Peter Angelis

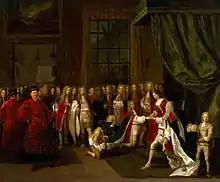
"Queen Anne and the Knights of the Garter" from about 1720, now in the National Portrait Gallery

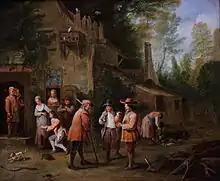
"Scene in a court of inn", 1724, now in the Rennes Fine Arts Museum

Peter Angelis (5 November 1685 – 1734), variously recorded as Pieter Angellis, Pieter Anchillus, Pieter van Angellis or Pieter Angelles, was a painter active in Flanders, Germany, Italy, England and France.